Inglewood, Victoria

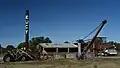
Heritage Listed Distillery and Museum Site

Inglewood was an important gold mining centre during the Victorian Gold Rush of the 1850s and 1860s.